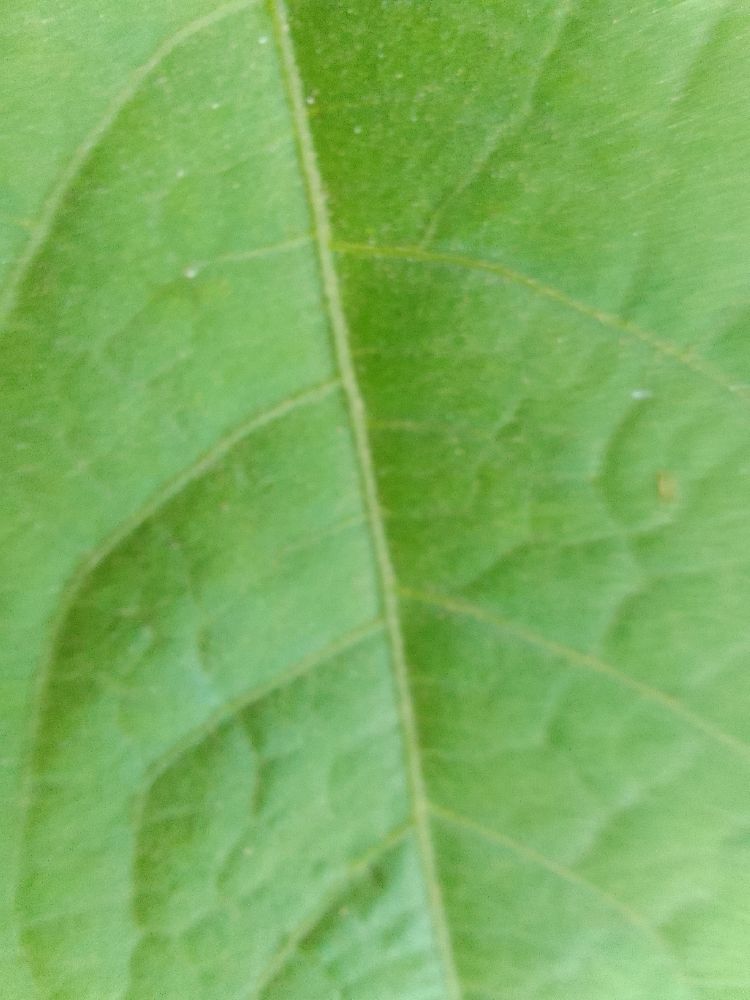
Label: healthy